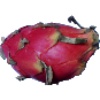
Label: red_pitahaya